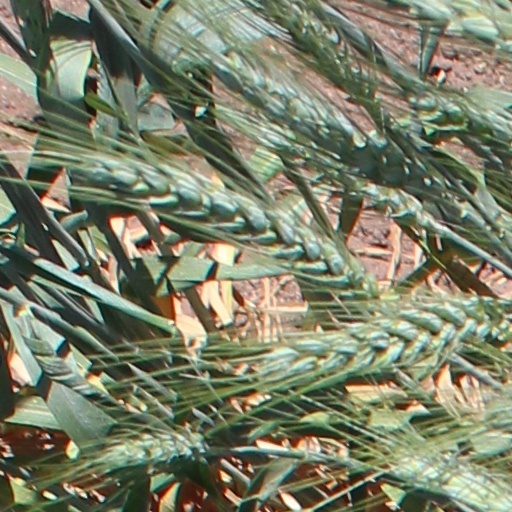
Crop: wheat